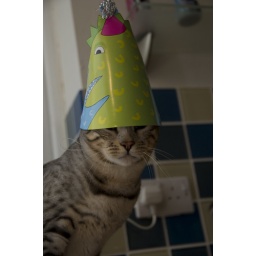
cat in hat